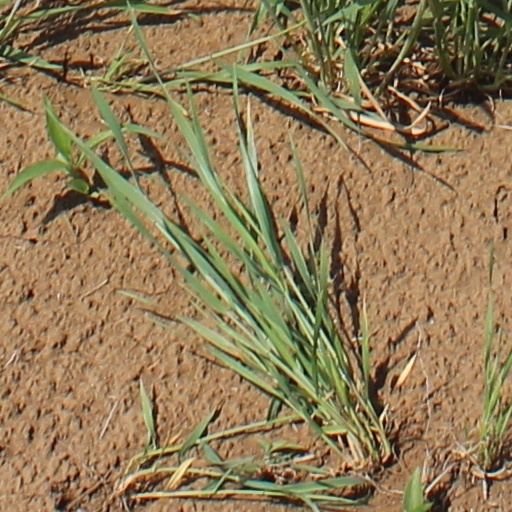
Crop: wheat